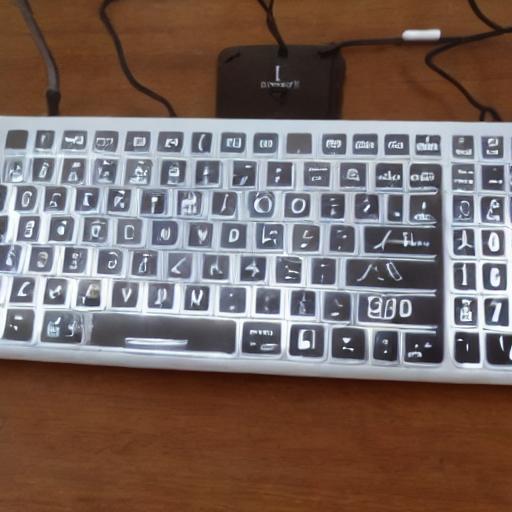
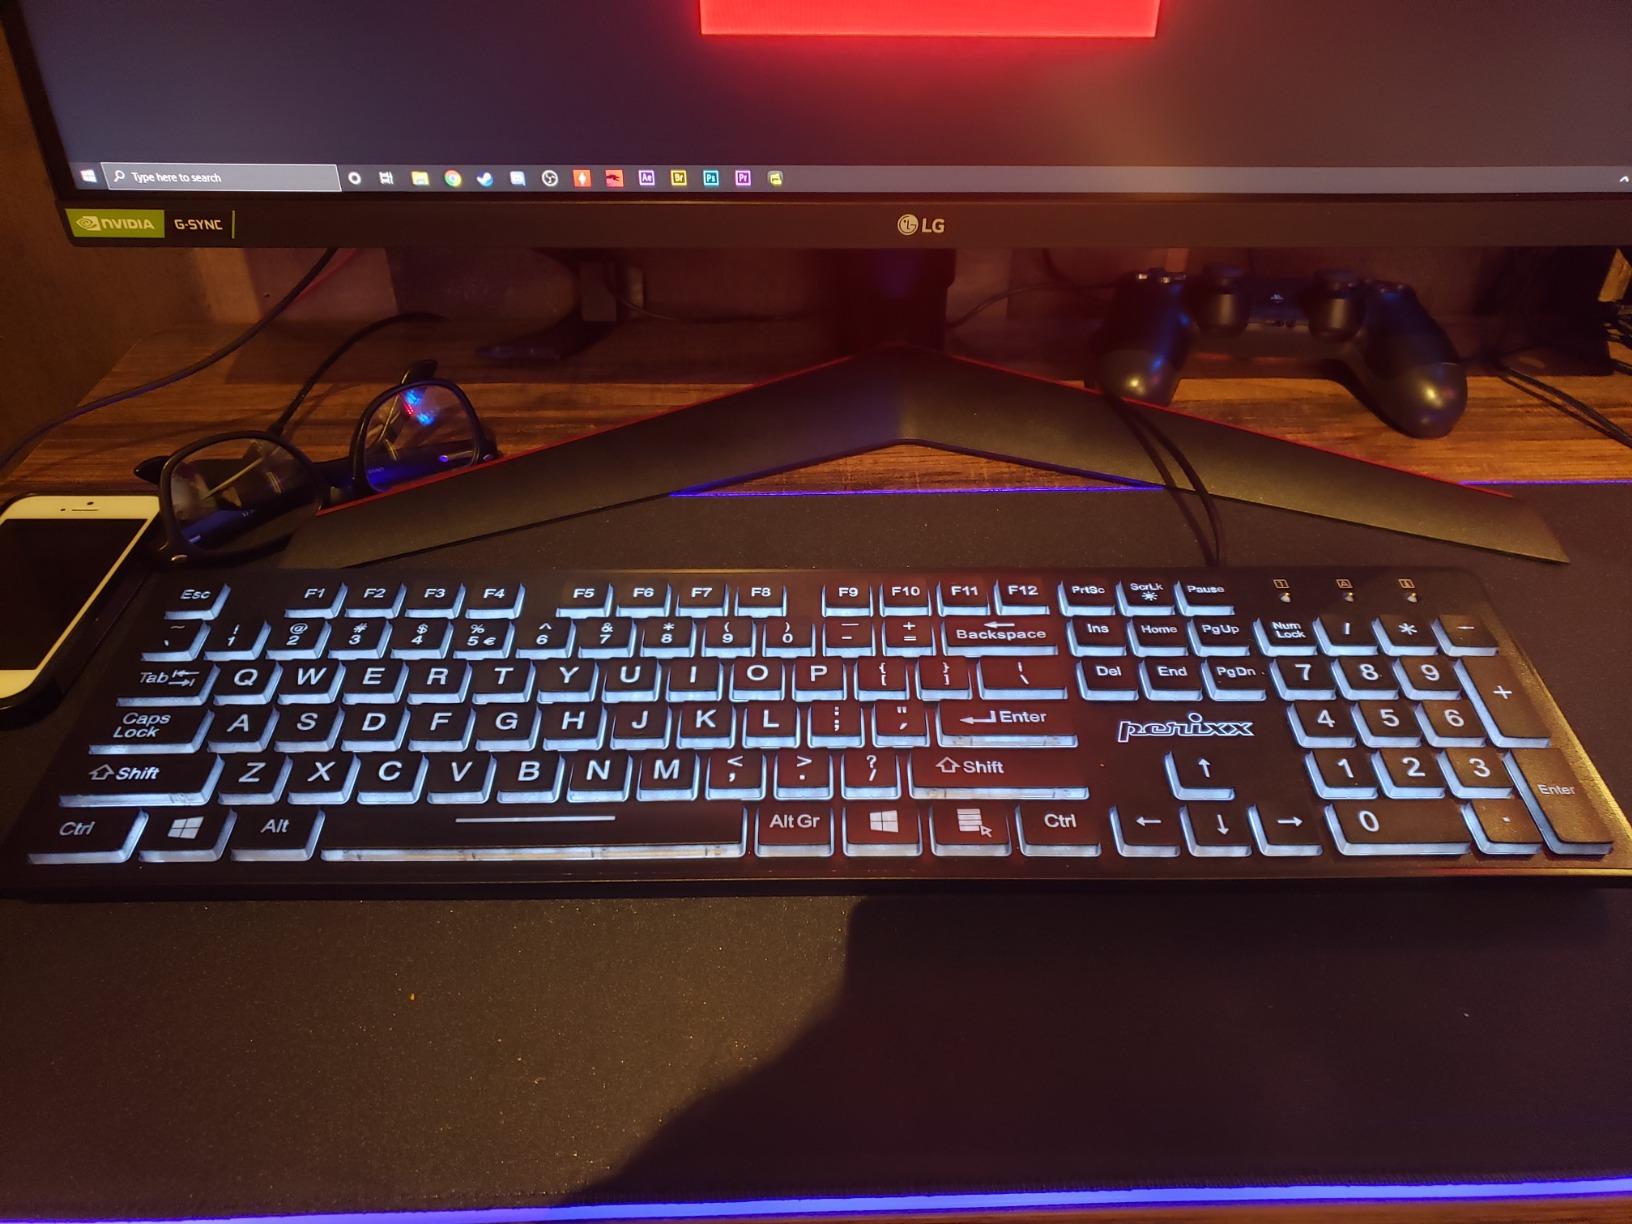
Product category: keyboard
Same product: no